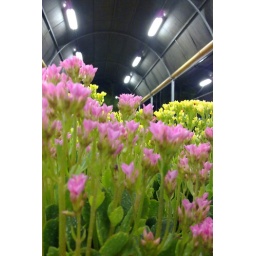
Flowers in a CNY flower market